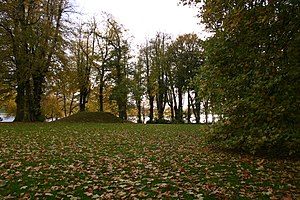
Ishøjen i Augustenborg
Ishøjen i Augustenborg Slotspark.
Denne høj blev brugt til opbevaring af is fra fjorden.
Ishøjen i Augustenborg er en høj beliggende nær Augustenborg Slot. På stedet var oprindeligt et 5 meter dybt rum i jorden, der var bygget af store kampesten. Højen blev brugt til opbevaring af isblokke til husholdningen på Augustenborg Slot.